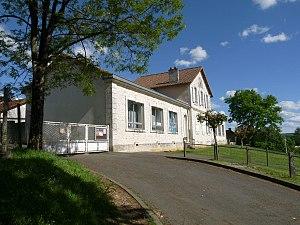
Ecole de Chazelles, Charente, France
Chazelles est une commune du Sud-Ouest de la France, située dans le département de la Charente.